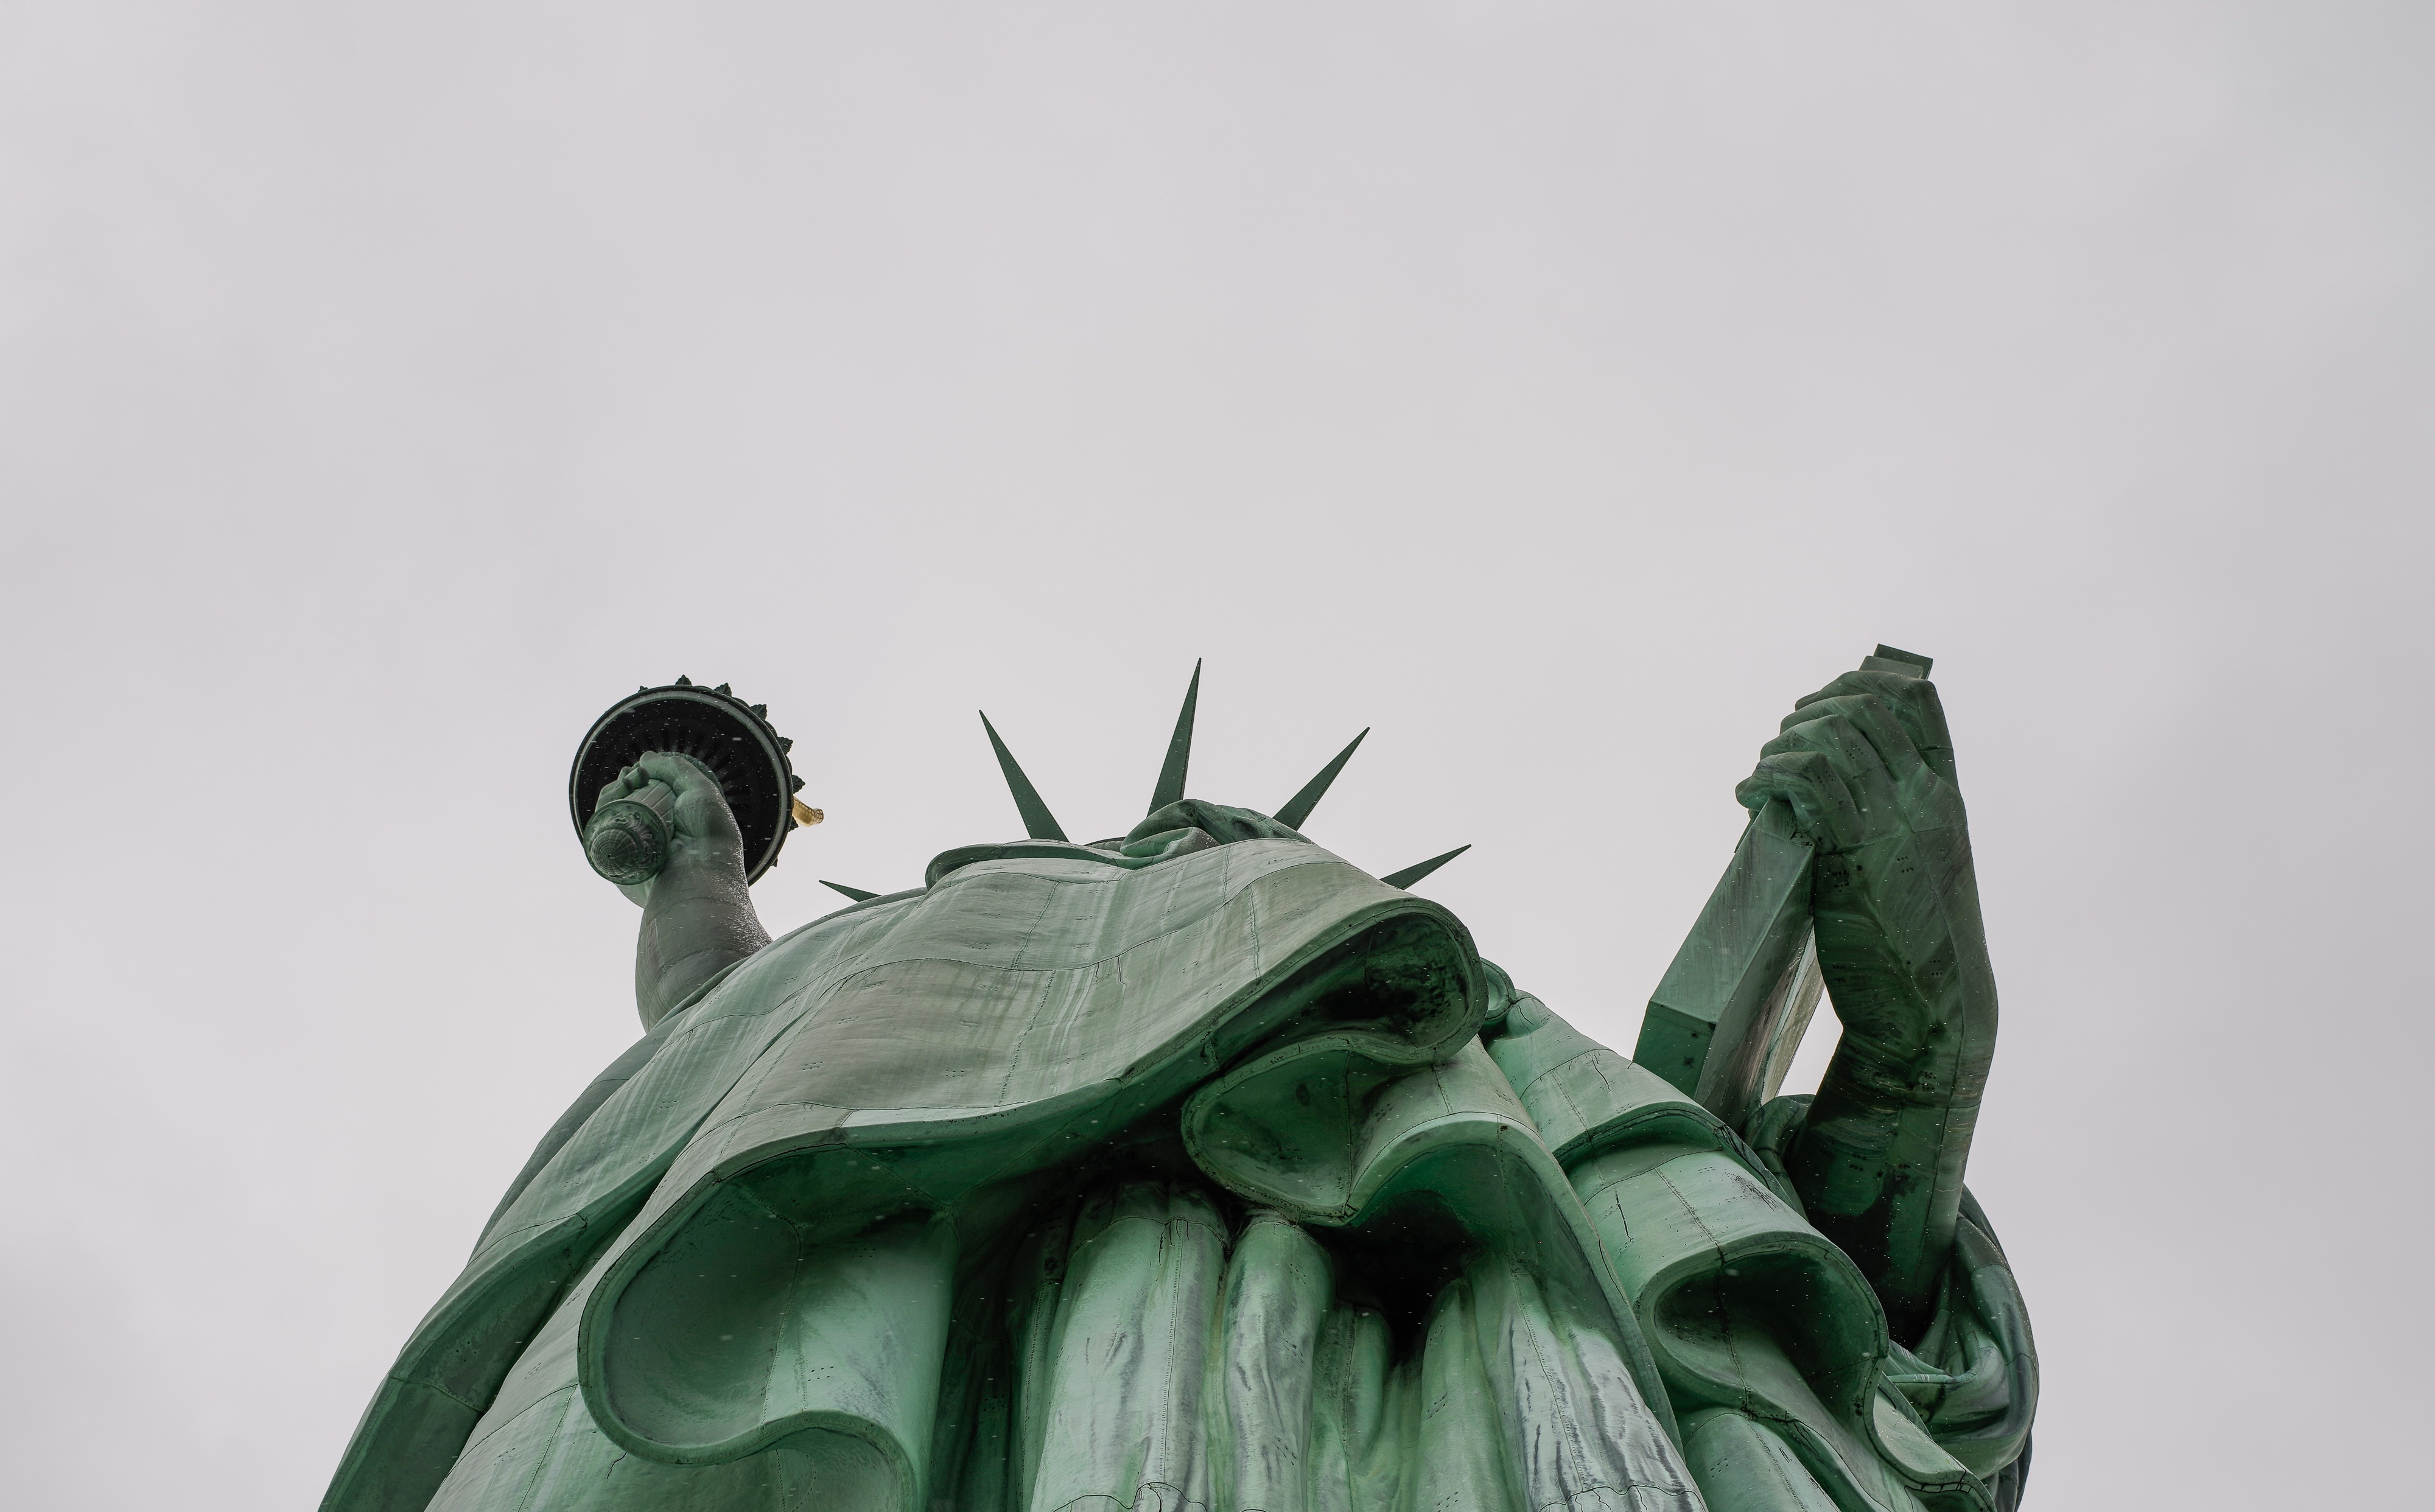
new york, manhattan, monument, statue, green, statue of liberty, symbol, color, usa, america, landmark, freedom, tourism, torch, patriotism, sculpture, art, temple, copper, history, famous, icon, independence, destination